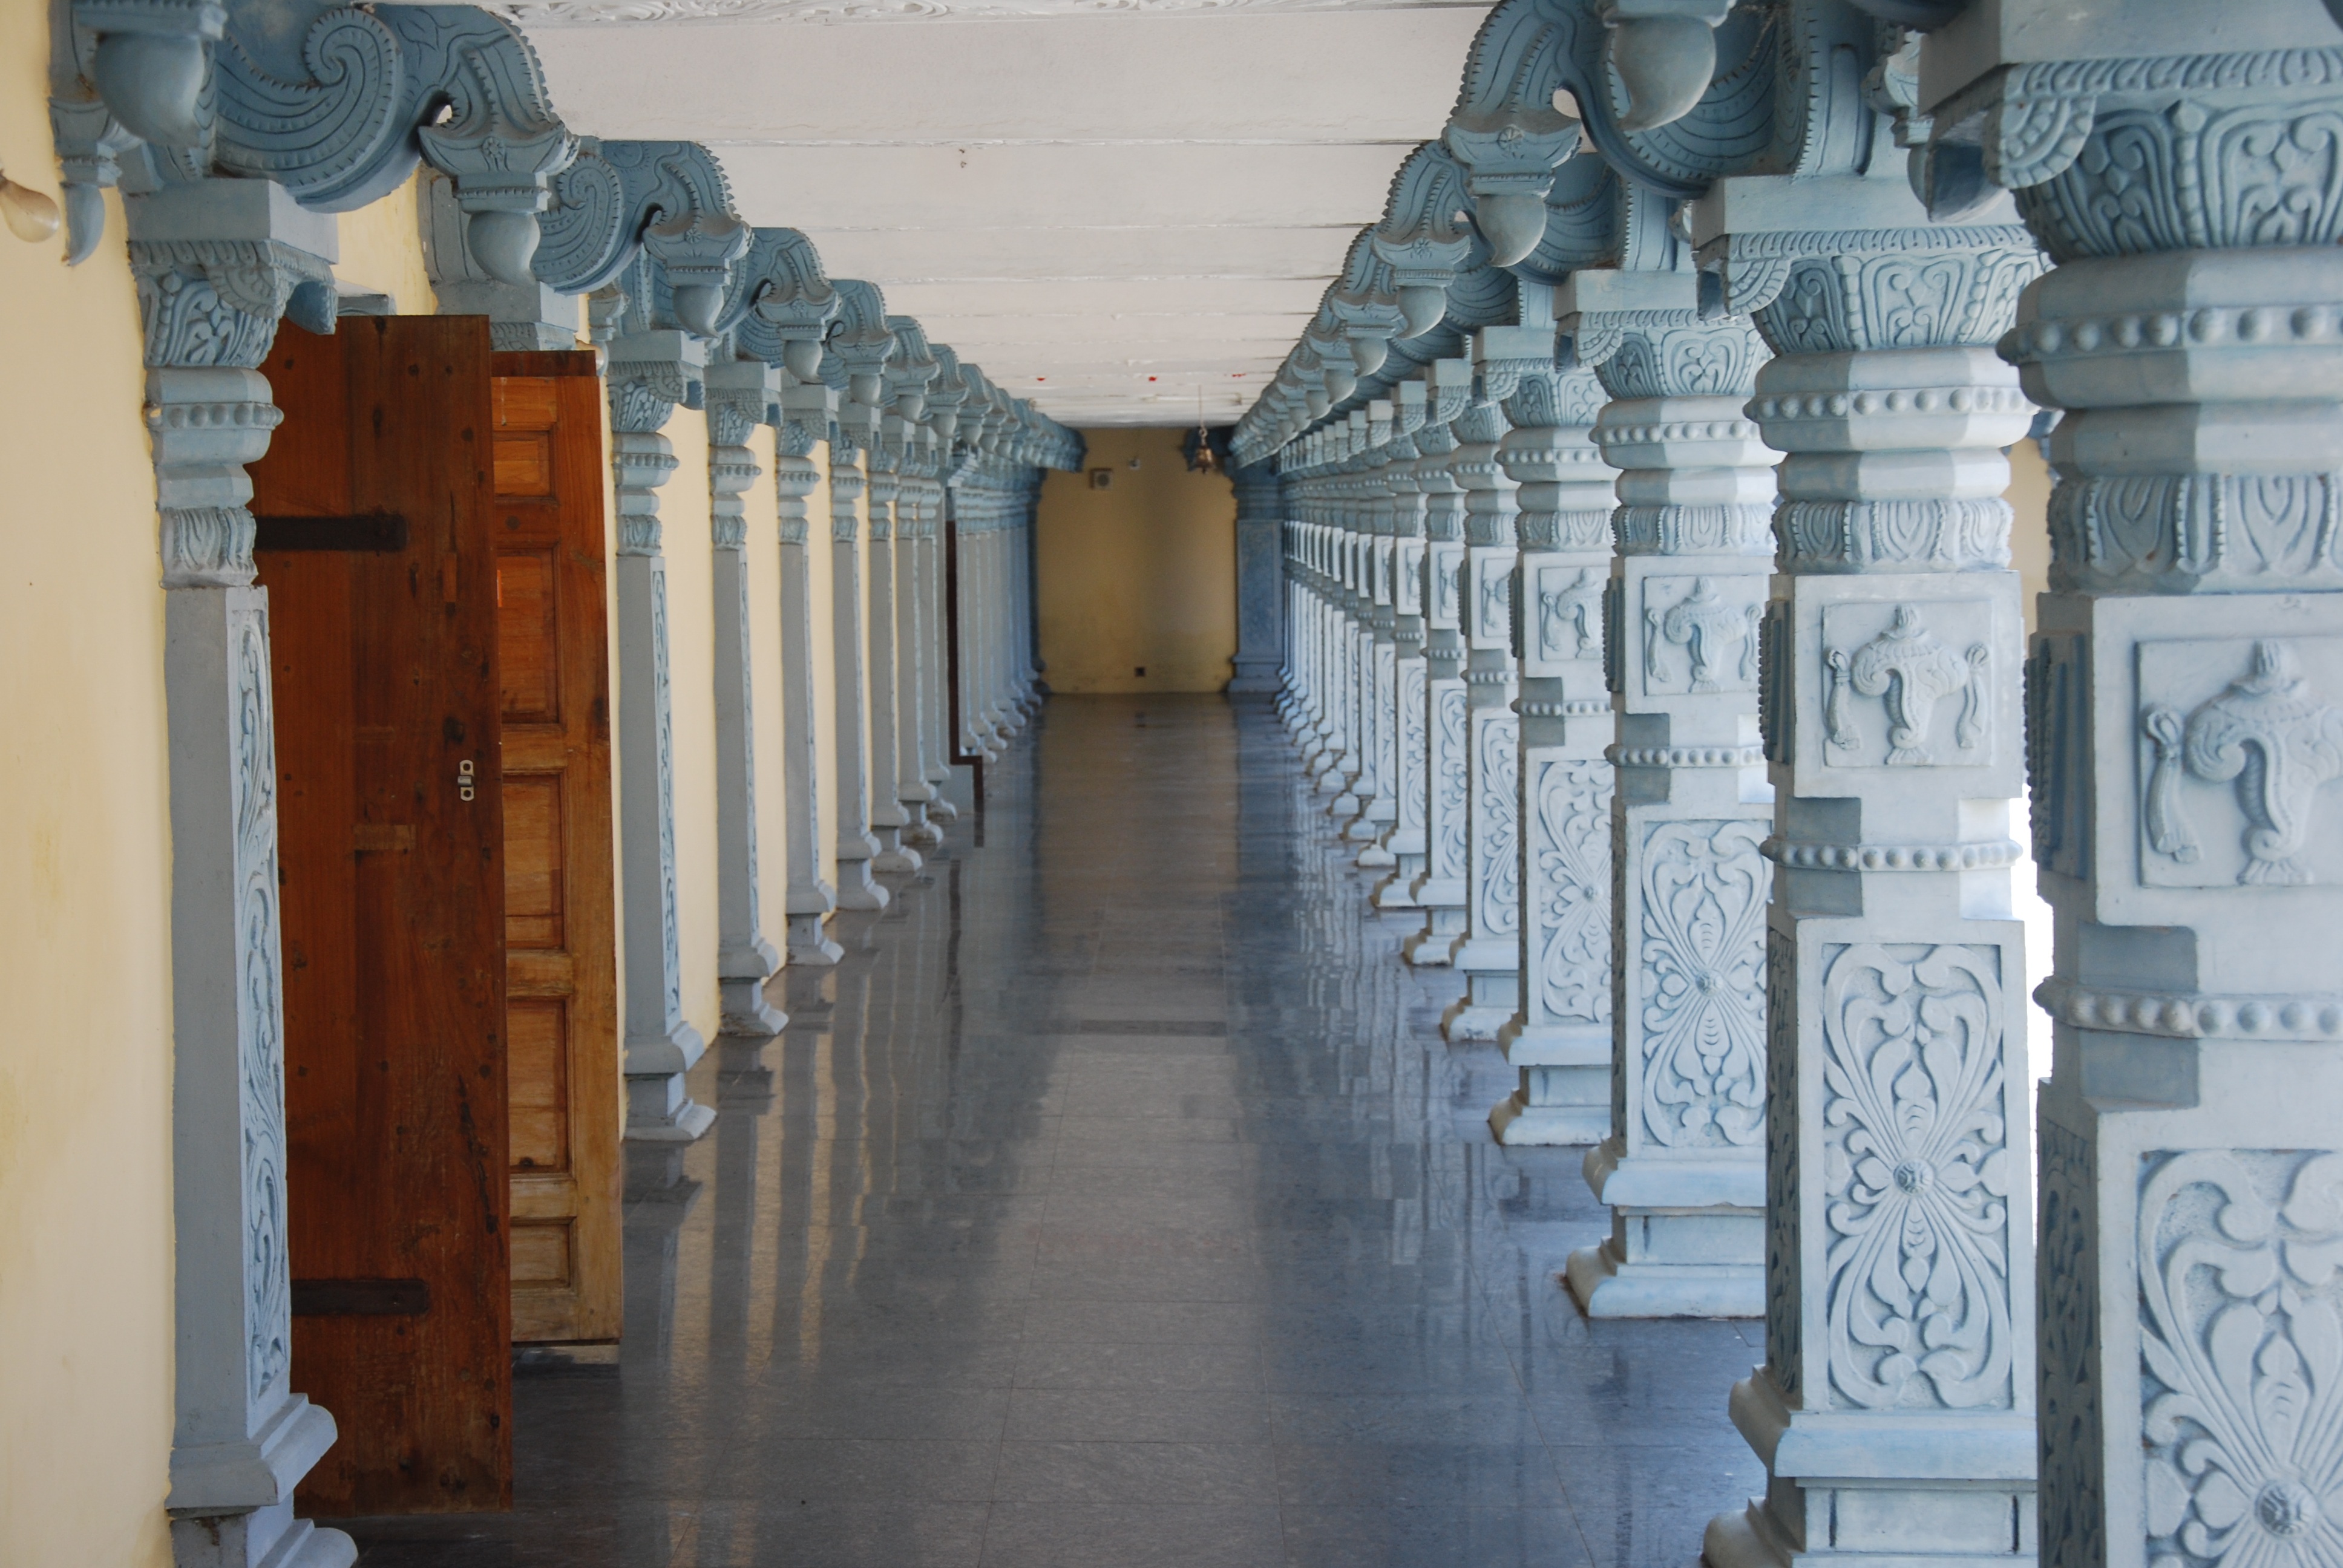
architecture, structure, building, palace, wall, arch, column, asia, facade, place of worship, temple, worship, hinduism, ancient history